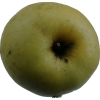
Label: Apple 13